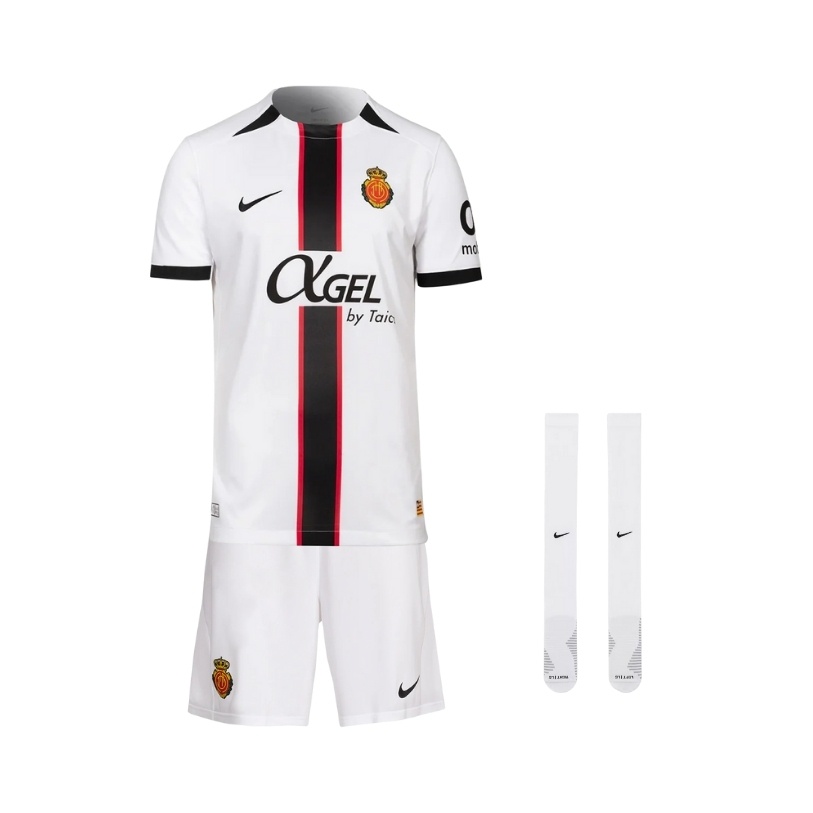
Kit de Criança - Mallorca Alternativa 25/26
Brand: Game Day
Category: Sporting Goods > Athletics > Soccer > Soccer Goal Accessories > Soccer Goal Mounting Kits